Celestina Dias

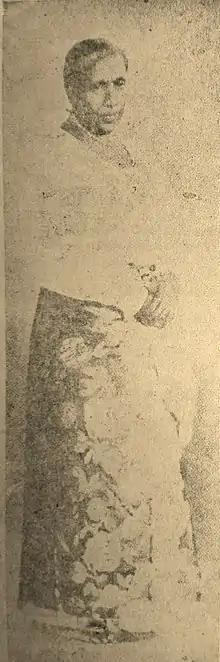
Celestina Dias aka Mrs. Jeremias Dias

Patthinihennadige Warnadeepthia Kurukulasuriya Celestina Rodrigo, (known as Mrs. Jeremias Dias; 11 July 1858 – 26 March 1933) was a Ceylonese philanthropist and businesswoman. She was a pioneer in the field of Buddhist Girls' education and women entrepreneurs. She was the founding patron (1917) of the premier Buddhist School for girls in Sri Lanka; Visakha Vidyalaya, located in Bambalapitiya, Colombo. and few years later Sri Sumangala Girls College, Panadura.